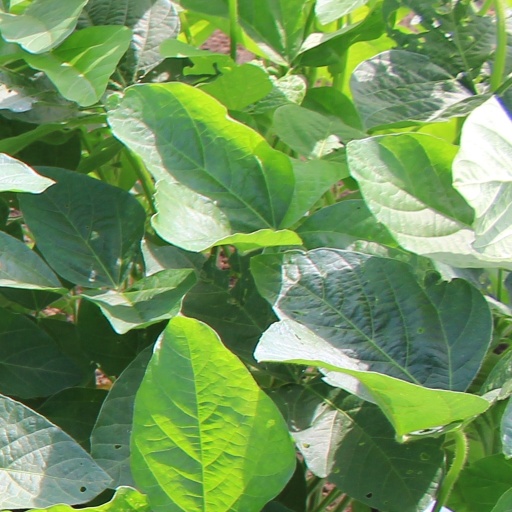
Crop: soybean